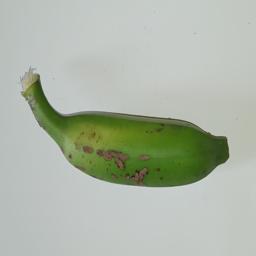
Ripeness: Green